Mongol invasions of Japan

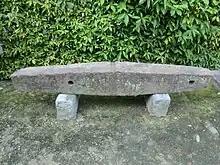
Stone anchor of Mongol invasion

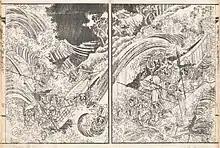
Illustration by Katsushika Isai (1821–1880)

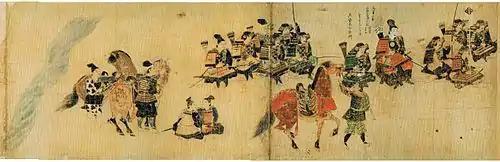
Shōni Kagesuke and his forces in Akasaka

On 15 August, a great typhoon, known in Japanese as "kamikaze", struck the fleet at anchor from the west and devastated it. Sensing the oncoming typhoon, Korean and south Chinese mariners retreated and unsuccessfully docked in Imari Bay, where they were destroyed by the storm. Thousands of soldiers were left drifting on pieces of wood or washed ashore. The Japanese defenders killed all those they found except for the southern Chinese, who they felt had been coerced into joining the attack on Japan.